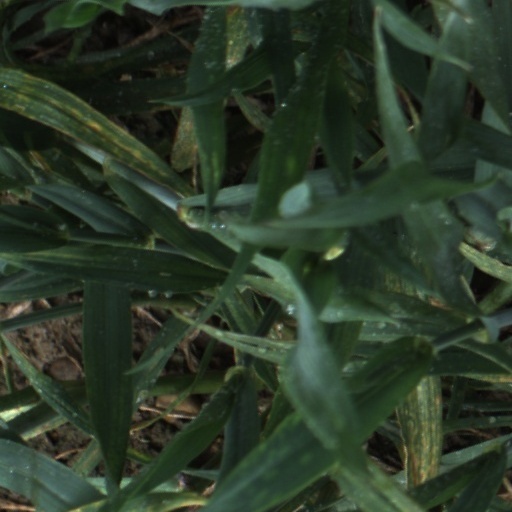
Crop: wheat